Józef Buzek

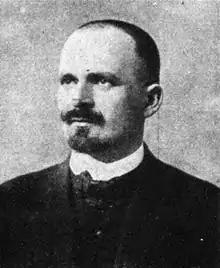
Józef Buzek in 1907

Józef Buzek (16 November 1873 – 22 September 1936) was a Polish lawyer, economist, statistician and politician.